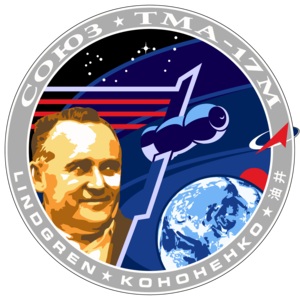
Soyouz TMA-17M est une mission spatiale dont le lancement a eu lieu le 22 juillet 2015. Elle a transporté trois membres de l'Expédition 44 vers la Station spatiale internationale.
Soyouz TMA-16M est une mission spatiale dont le lancement a eu lieu le 27 mars 2015 depuis le cosmodrome de Baïkonour. Elle a transporté trois membres de l'Expédition 43 vers la Station spatiale internationale.
Soyouz TMA-18M est une mission spatiale dont le lancement a eu lieu le 2 septembre 2015. C'est le 500ᵉ vol du vaisseau Soyouz, et le 125ᵉ vol habité. Il a atteint la Station spatiale internationale après deux jours de vols.